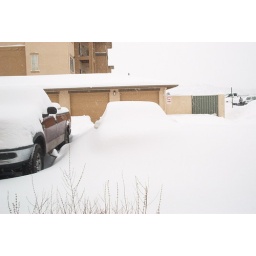
There is a white car under there